Starkenburg

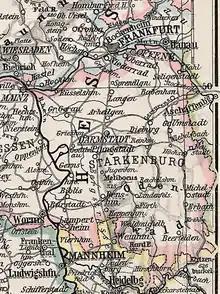
Hessian province of Starkenburg, 1905 map

Starkenburg Castle was erected about 1065 to protect the estates around Lorsch Abbey, which itself were held by the Prince-Archbishopric of Mainz from the 13th century onwards. Upon the German mediatisation of 1803, the southern territories of the Landgraviate of Hesse-Darmstadt—including the former Mainz lands on the Bergstraße—were incorporated into the newly established Principality (from 1816: Province) of Starkenburg. Elevated to the Grand Duchy of Hesse in 1806, the possessions in Starkenburg, as well as in the provinces of Upper Hesse in the north and Rhenish Hesse in the west were confirmed by resolution of the 1815 Vienna Congress.